Honduras national football team

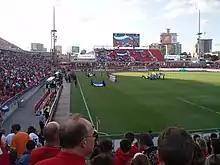
Players lining up during the national anthem prior to the qualifying match against Canada on June 12, 2012, at BMO Field

Honduras finished second in the 1985 CONCACAF Championship, losing their final match 2–1 against Canada, who went on to qualify for the 1986 World Cup. Their next major accomplishment was being runners-up at the 1991 CONCACAF Gold Cup, losing against the host nation, the United States.